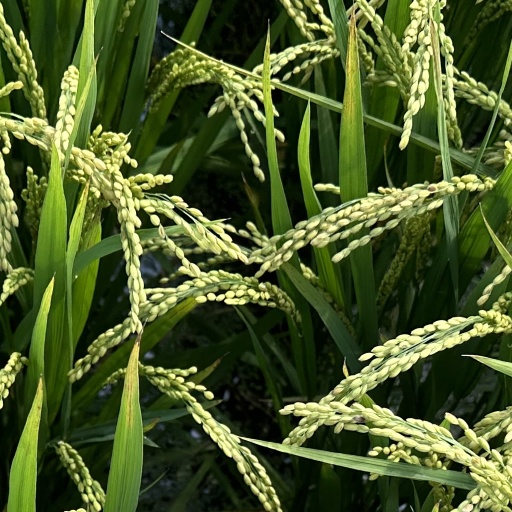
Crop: rice